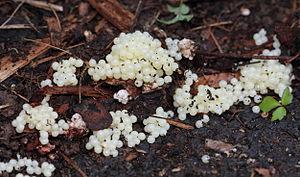
La Grande Loche est une espèce de mollusques appartenant à la famille des Arionidae. Cette limace de grande taille se rencontre principalement par temps humide, dans les forêts et les prairies.